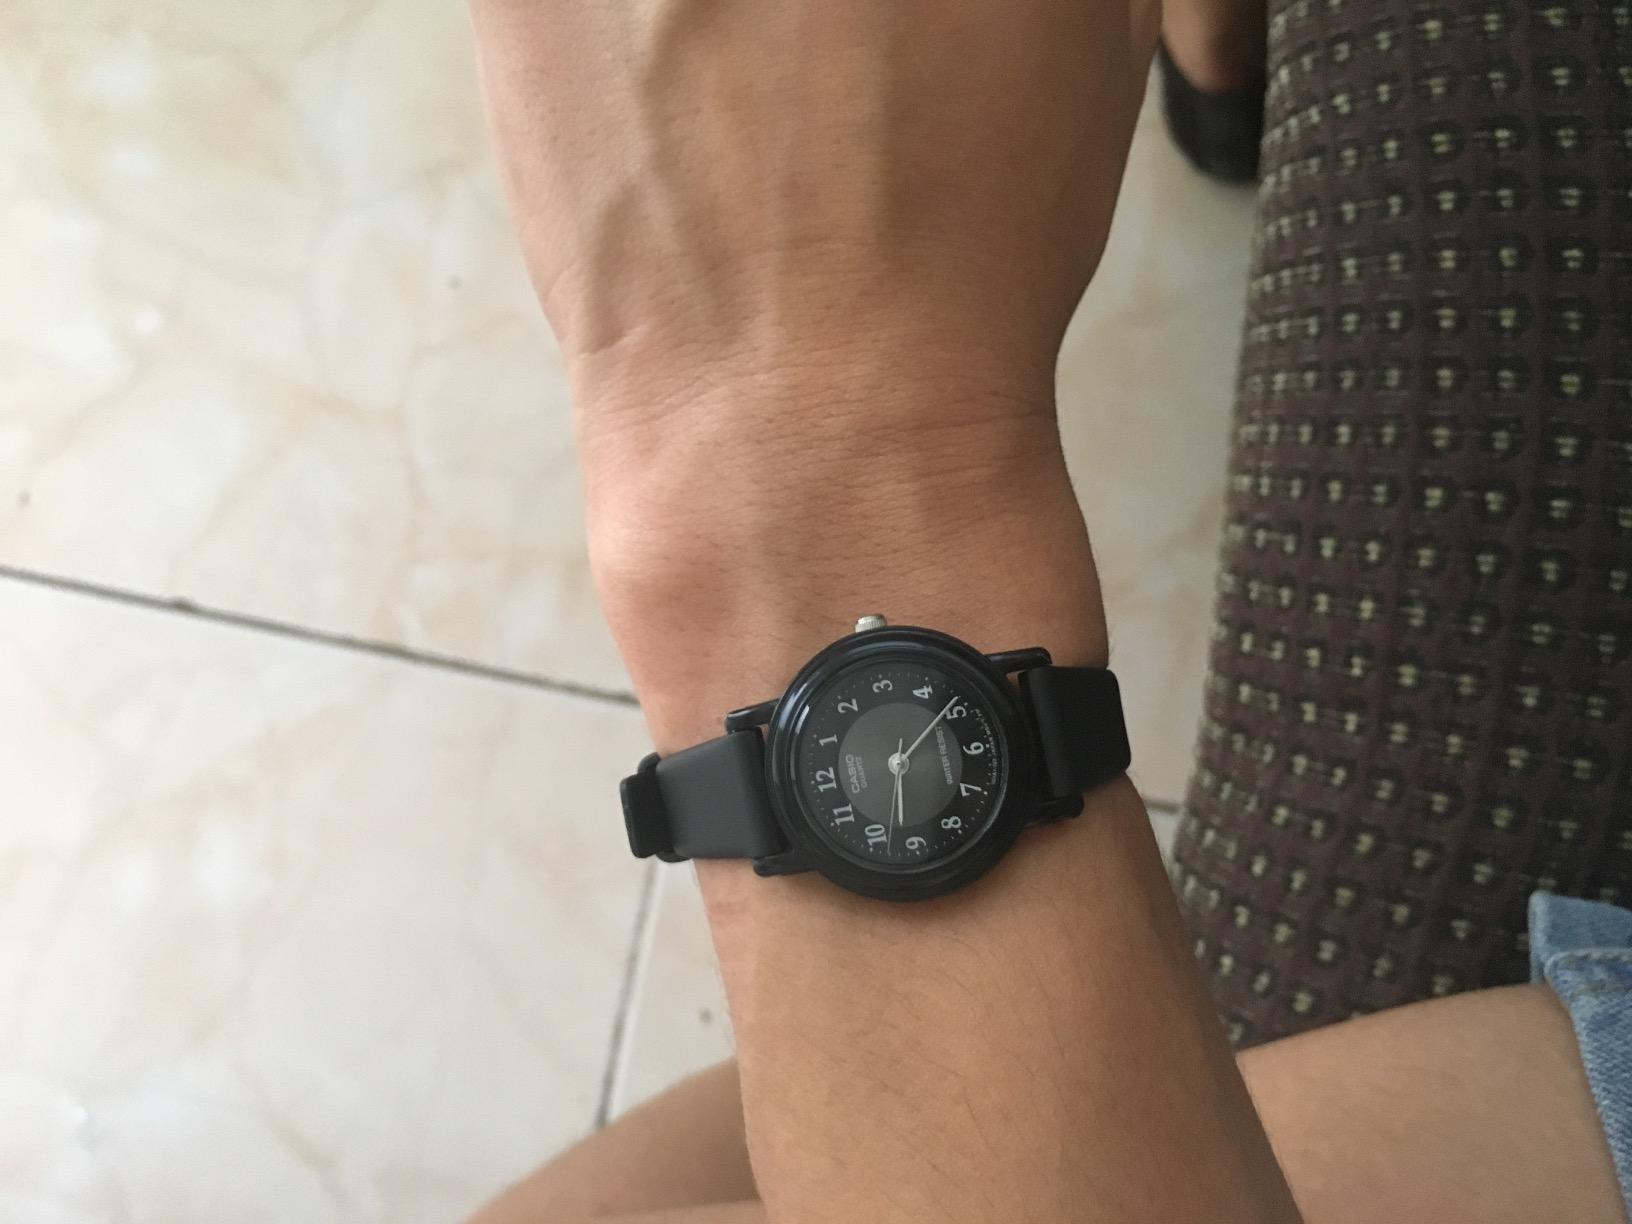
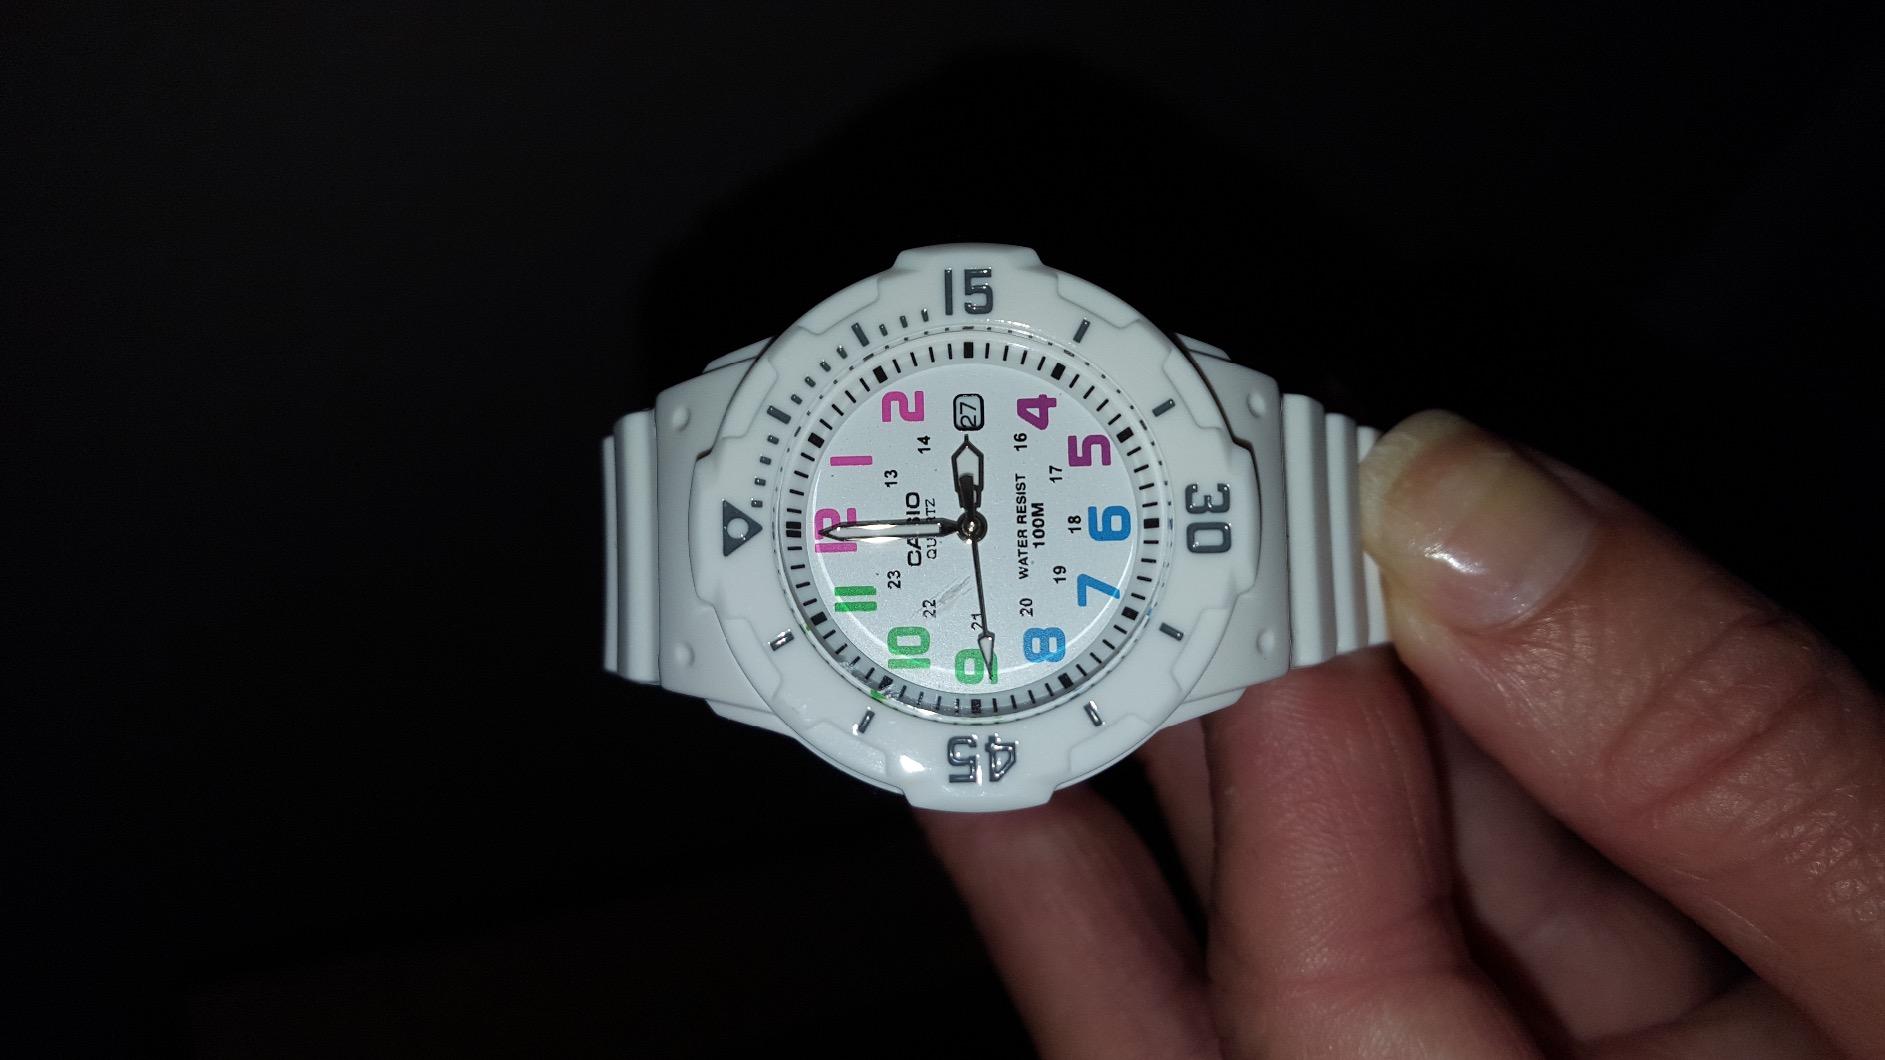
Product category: accessories_watch
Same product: no